Shai Hulud

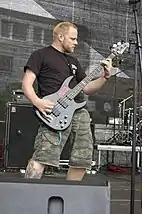
Matt Fox (left) and Matt Fletcher performing in 2008

Shai Hulud is an American metalcore band formed in Pompano Beach, Florida, in 1995, and later based in Poughkeepsie, New York. The band is named after the giant sandworms in Frank Herbert's novel "Dune".